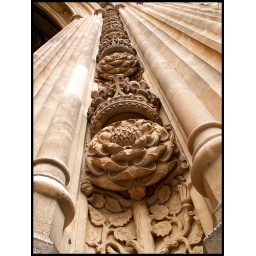
a nice arch around the bag of the house of parliament!